San Juan River Bridge at Shiprock

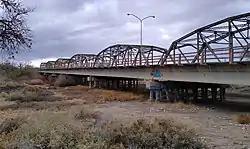

The San Juan River Bridge at Shiprock, in Shiprock, New Mexico, is a Parker through truss bridge built in 1937. It was listed on the National Register of Historic Places in 1997.